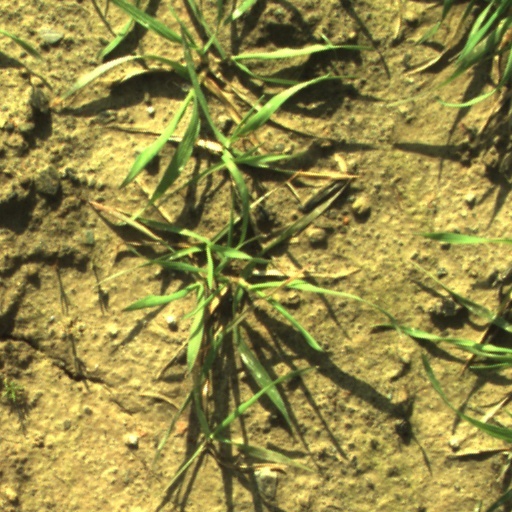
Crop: wheat